Hohe Tauern window

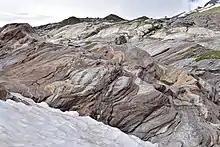
Detersion of the Schlatenkees glacier on visible parts of the Tauern Window

The relatively hard rocks of the Tauern Window are more resistant to erosion, so the window has a high relief. The mountain chains thus formed are called the Hohe Tauern. Most of Austria's highest mountains are in the Hohe Tauern, among them the Großglockner (3798 m) and Großvenediger (3674 m).